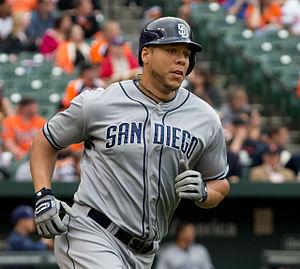
Kyle Nathaniel Blanks est un joueur de premier but et voltigeur de la Ligue majeure de baseball.